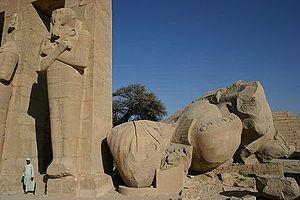
Le Ramesséum est le temple des millions d'années de Ramsès II, situé dans la nécropole thébaine, en face de Louxor, en Égypte.
De nombreux colosses de Ramsès II ont été érigés sur le territoire de l'Égypte antique. Les plus célèbres sont ceux encadrant l'entrée du plus grand des deux temples d'Abou Simbel, celui longtemps exposé sur la place de la gare du Caire et désormais transféré vers le Grand Musée, ainsi que le colosse couché de Memphis.